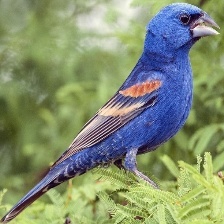
Species: BLUE GROSBEAK
Scientific name: PASSERINA CAERULEA